Richard Vyse

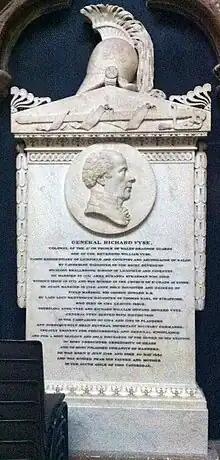
Memorial to Richard Vyse in Lichfield Cathedral

General Richard Vyse or Vise FRSE (11 July 1746 – 30 May 1825) was a British general, and briefly a Member of Parliament for Beverley.